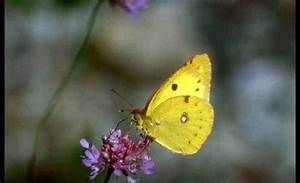
Label: butterfly